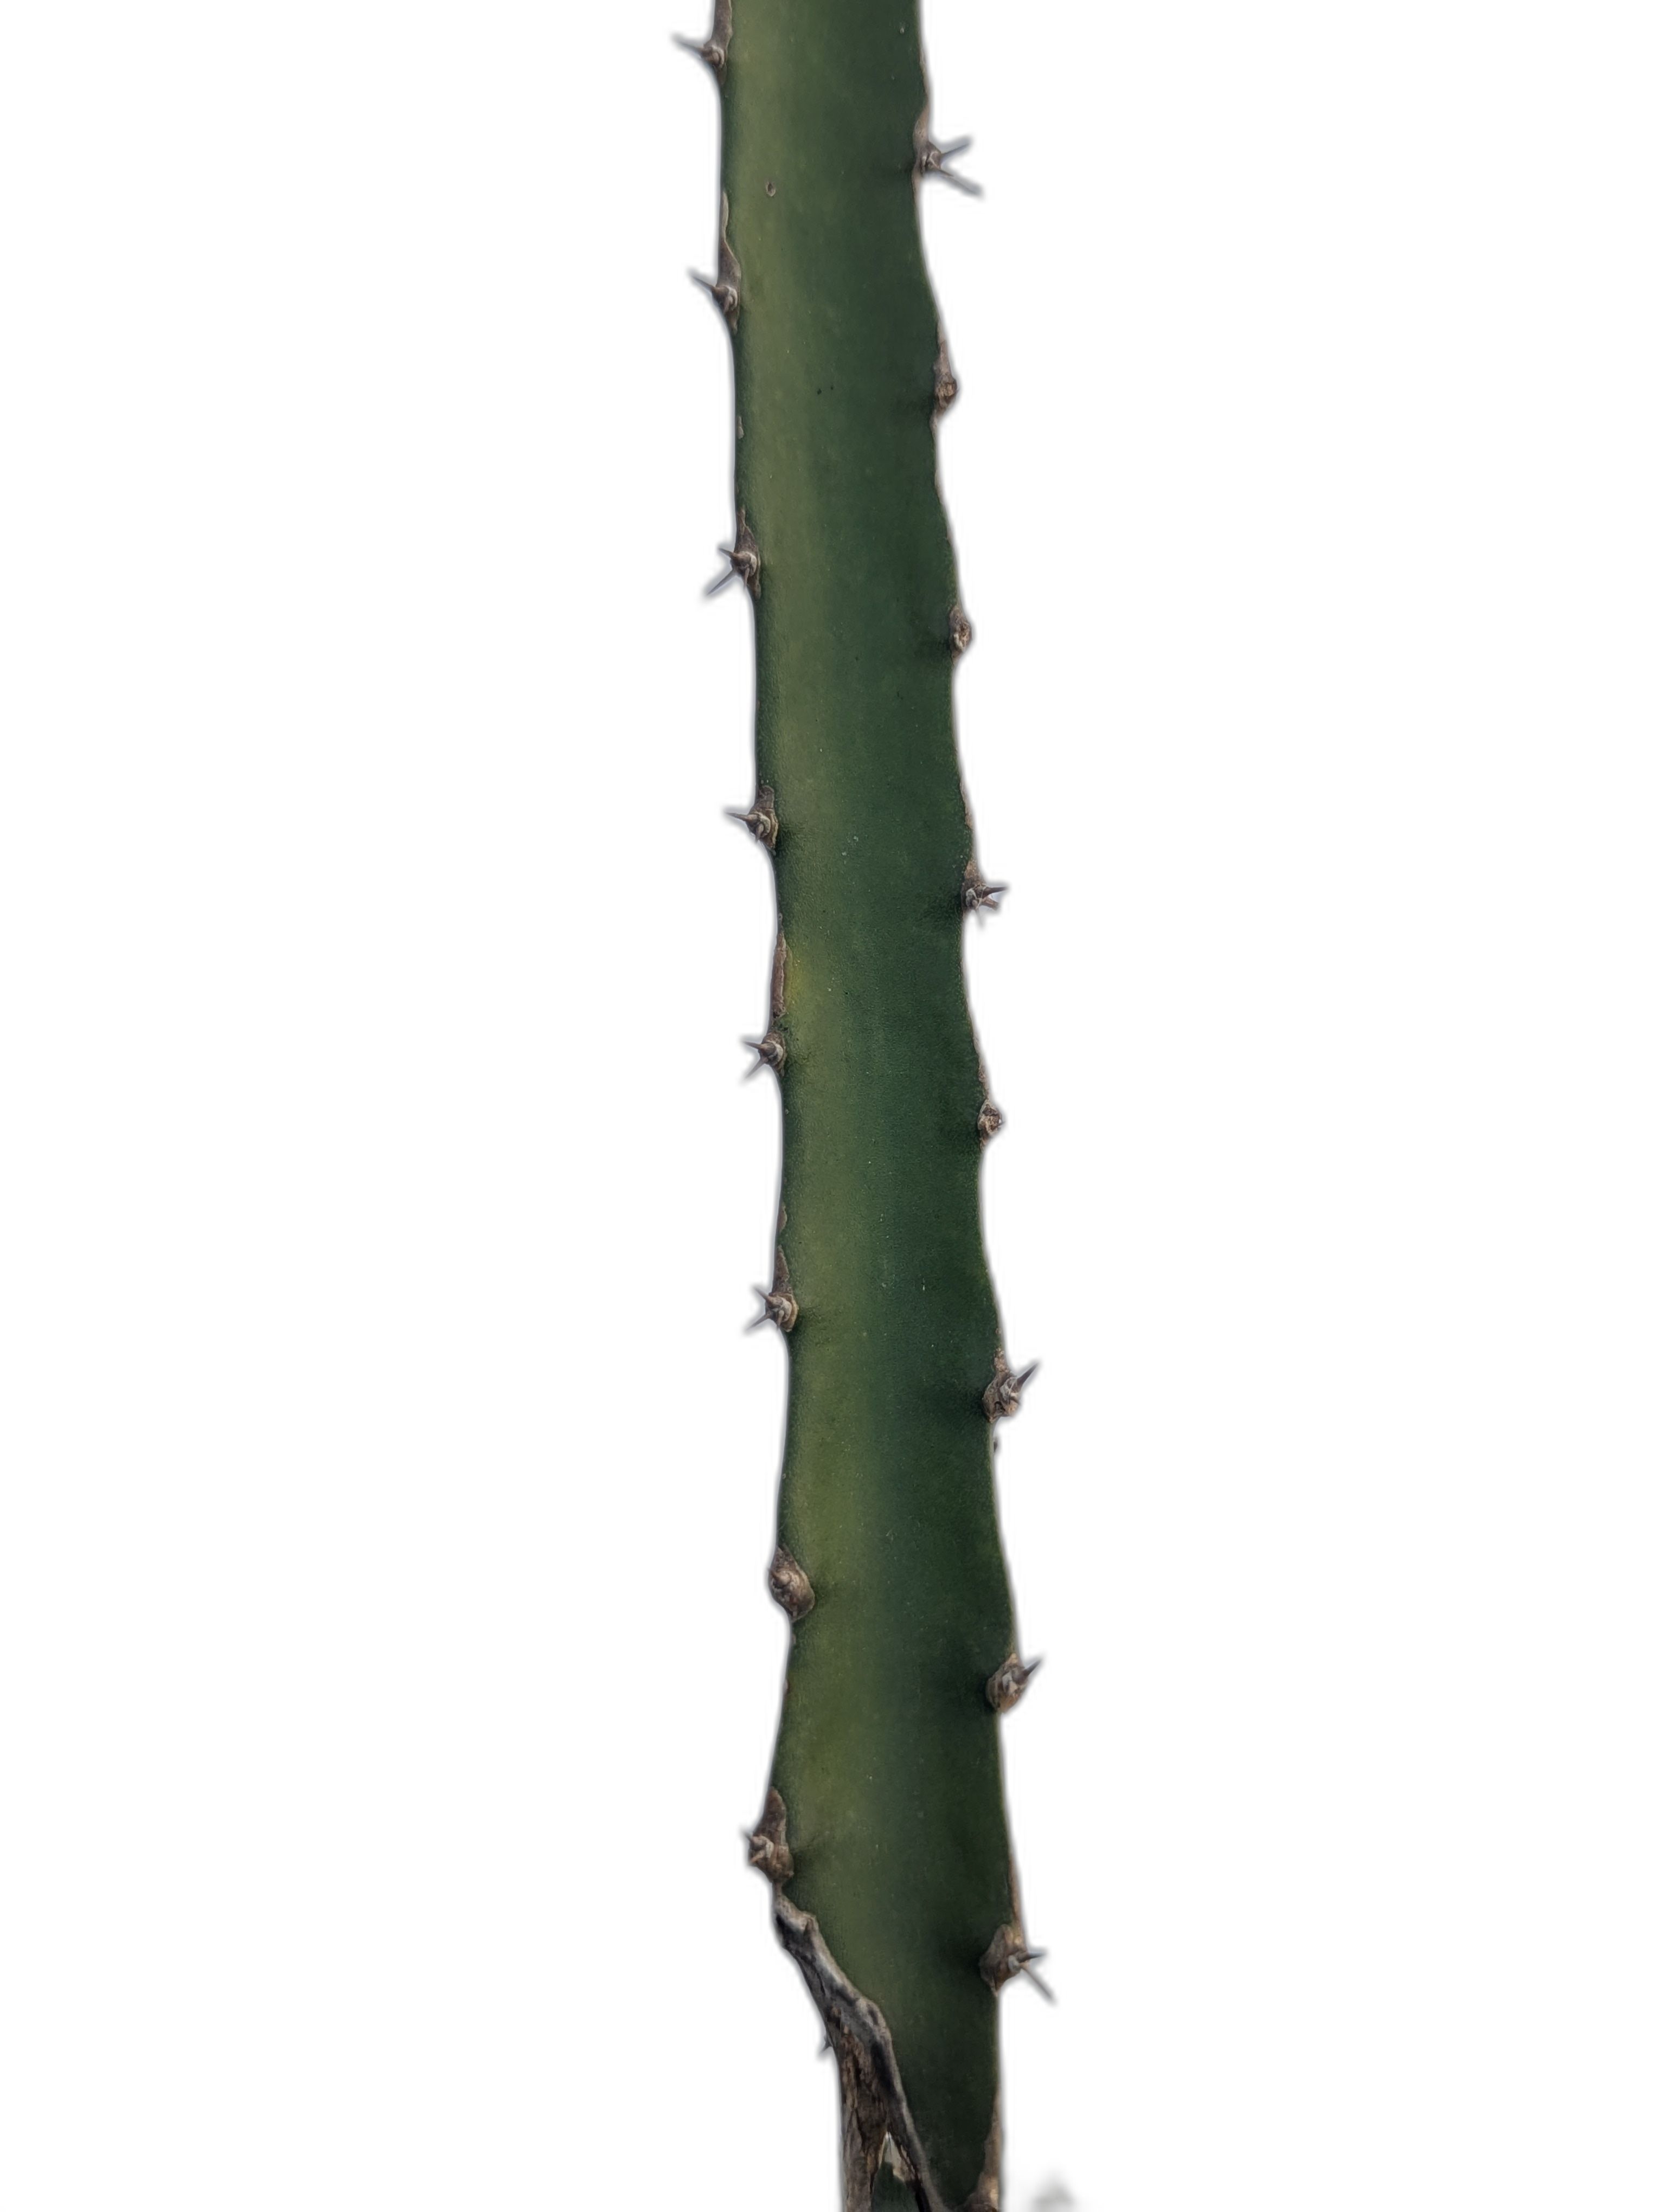
Label: Good leaf